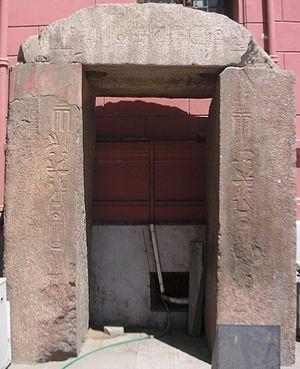
Niouserrê Ini est le sixième souverain de la Vᵉ dynastie pendant l'Ancien Empire. Il régna aux alentours du XXVᵉ siècle avant notre ère. Niouserrê était le fils cadet du roi Néferirkarê et de la reine Khentkaous II, et le frère du roi éphémère Néferefrê. Il a peut-être succédé directement à son frère, comme l'indiquent des sources historiques beaucoup plus récentes. Alternativement, Chepseskarê aurait pu régner entre les deux, comme le préconisait Miroslav Verner, mais seulement pour quelques semaines ou quelques mois tout au plus. La relation de Chepseskarê avec Néferefrê et Niouserrê reste très incertaine. Niouserrê fut à son tour remplacé par Menkaouhor, qui aurait pu être son neveu et un fils de Néferefrê.